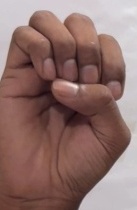
ASL sign: E